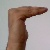
The image shows a hand gesture representing a space in Indian Sign Language.